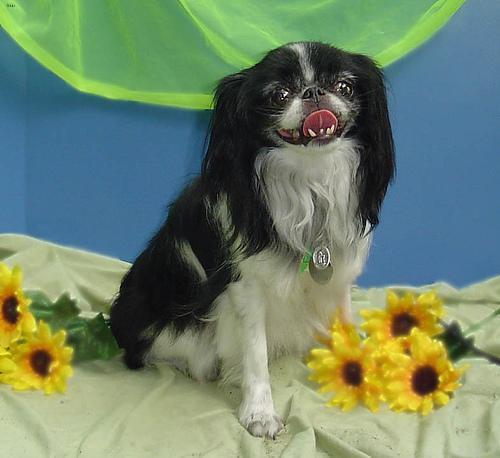
japanese chin